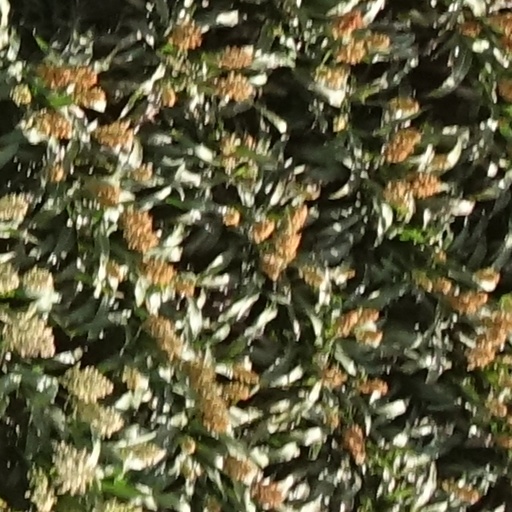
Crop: sorghum